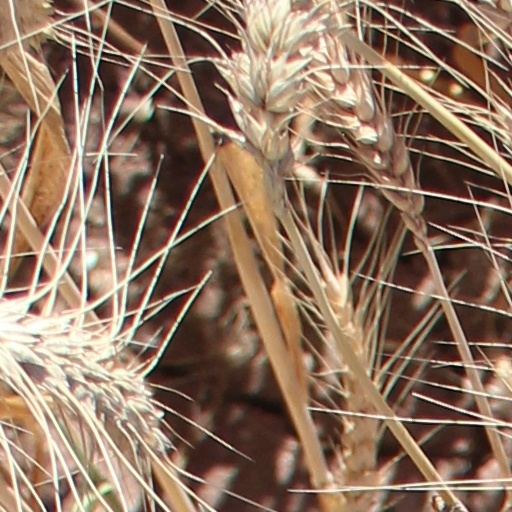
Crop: wheat